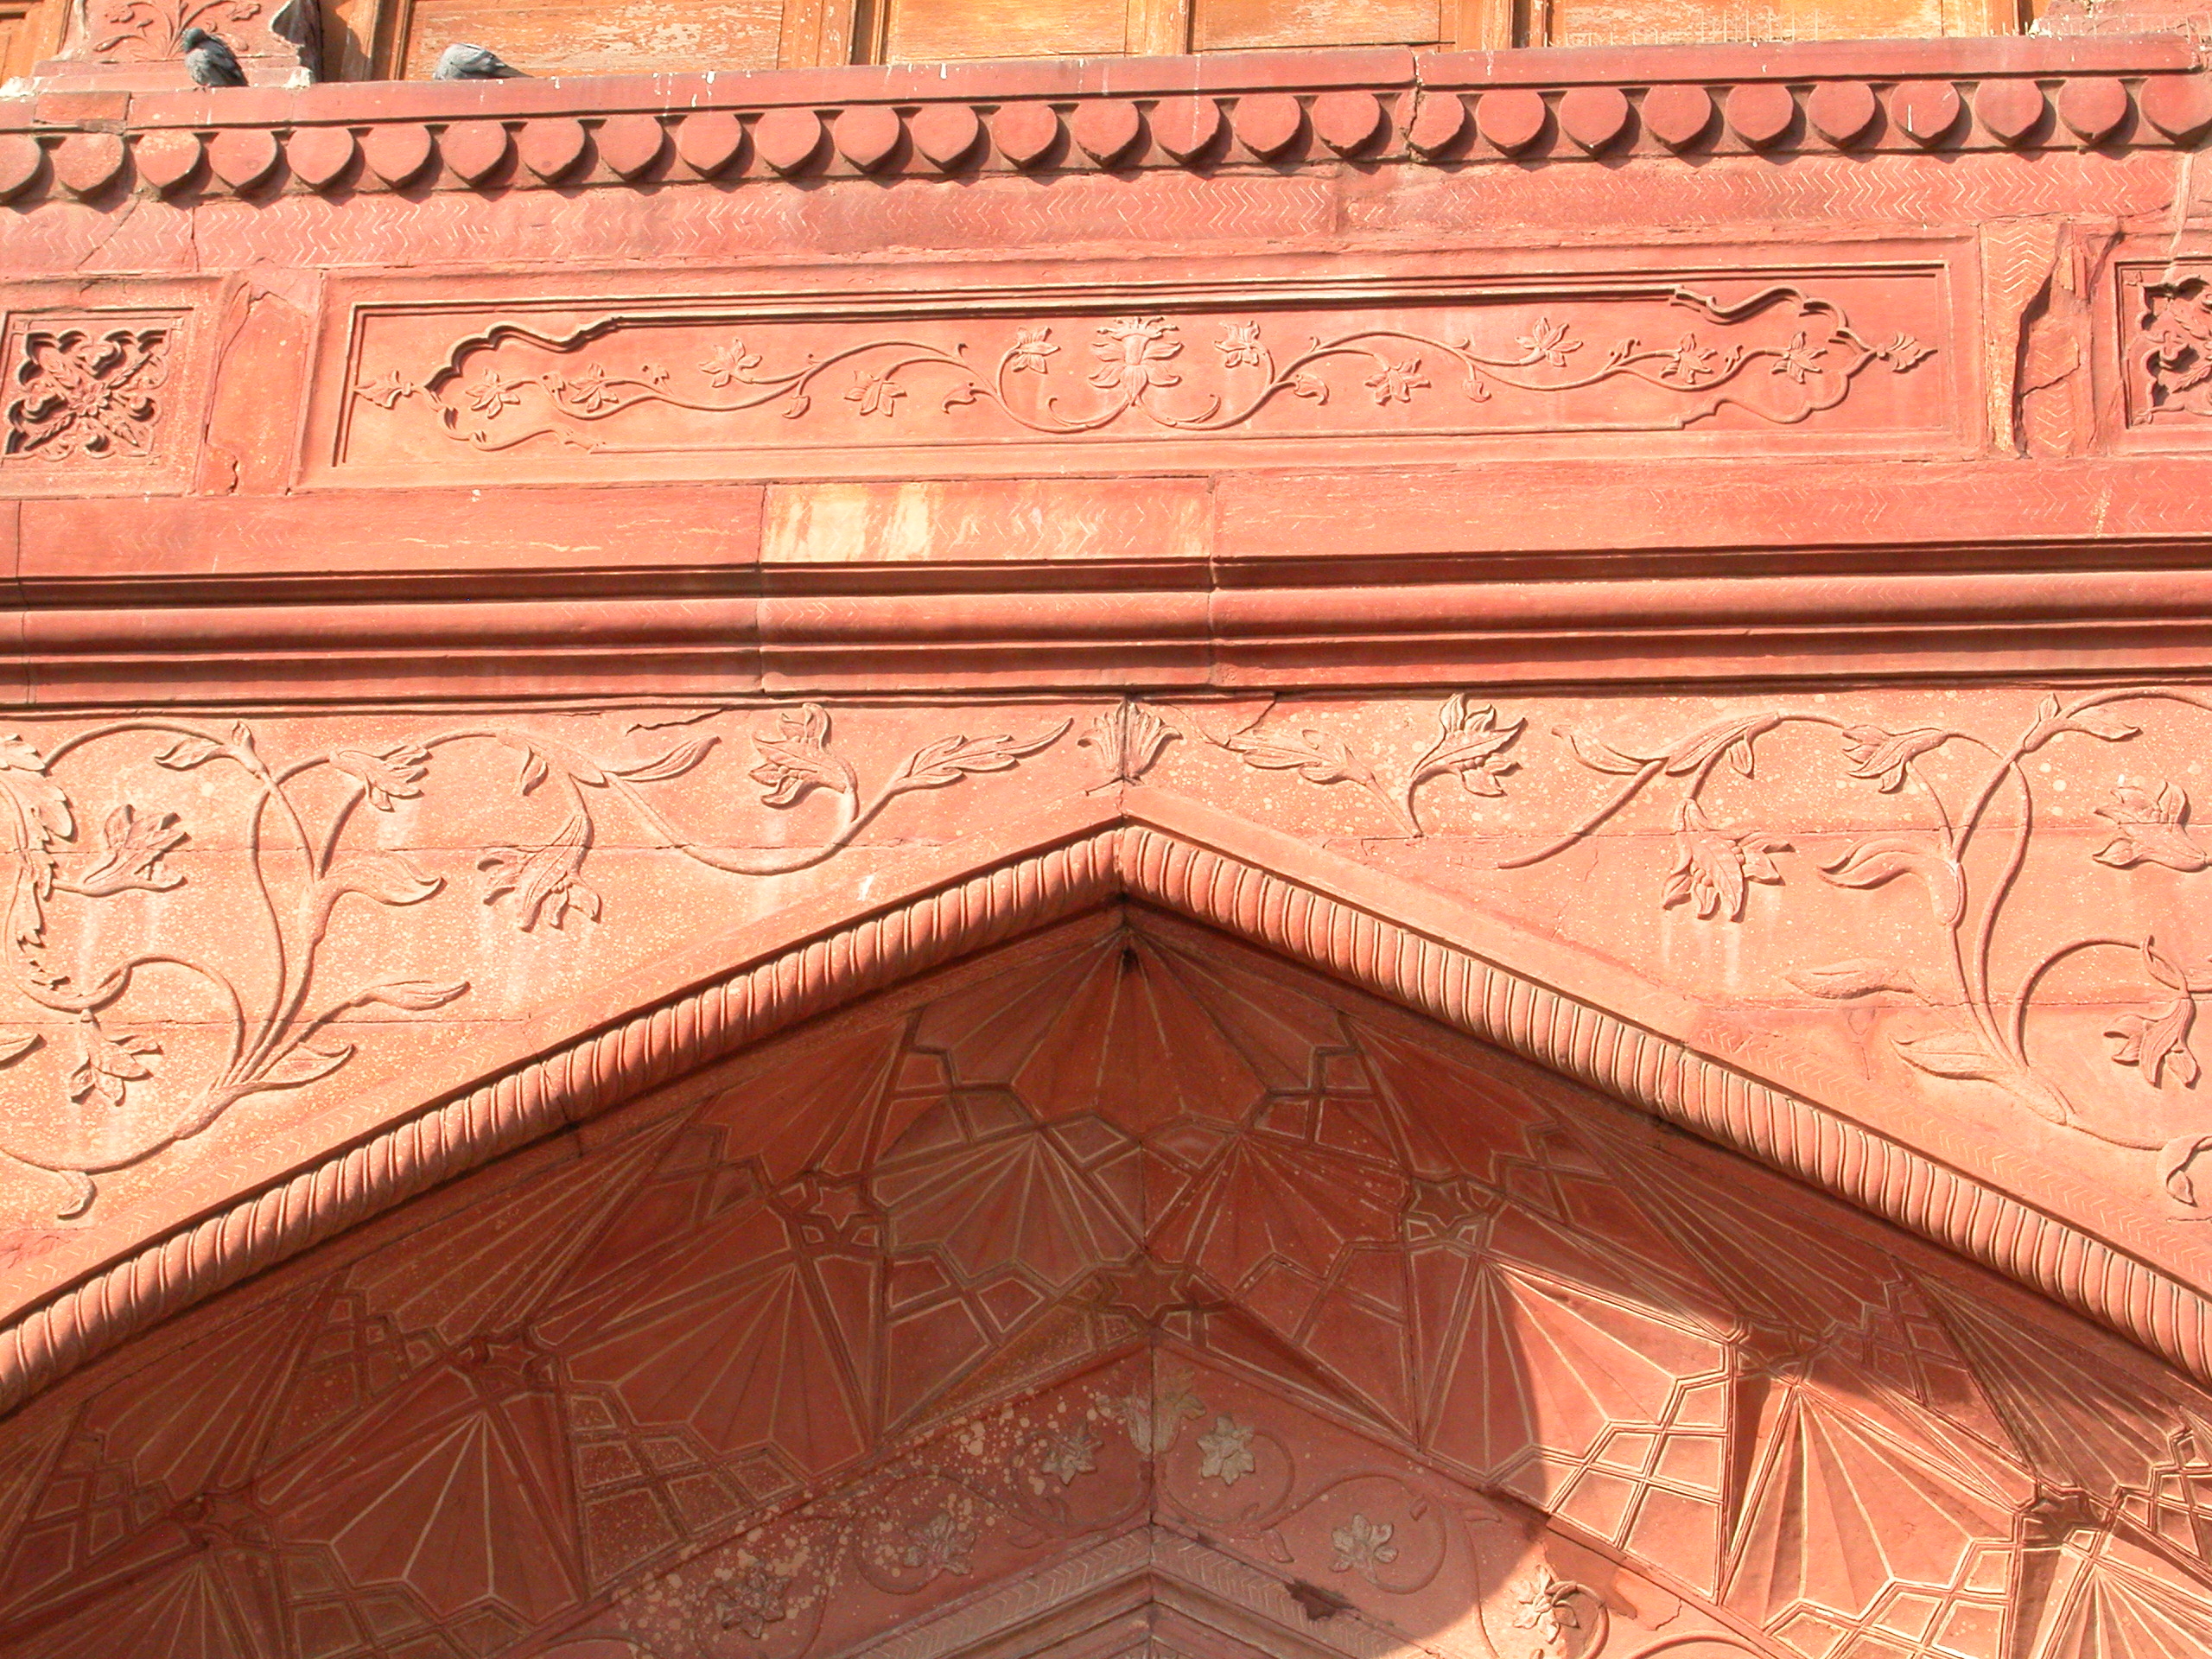
architecture, wood, antique, floor, high, red, brick, material, cool image, hardwood, ruins, fort, hires, india, carving, brickwork, molding, hi, res, delhi, unescoworldheritage, lal, qila, flooring